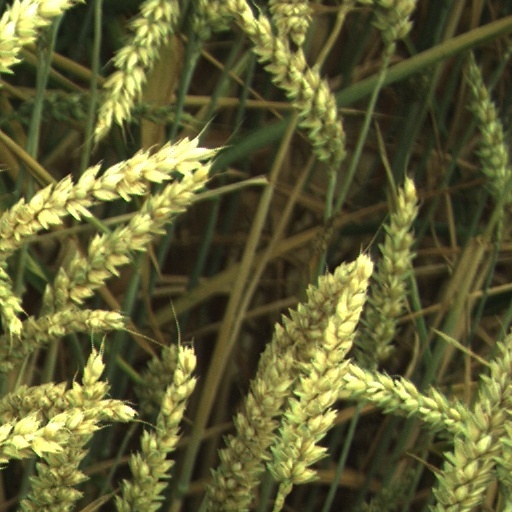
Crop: wheat